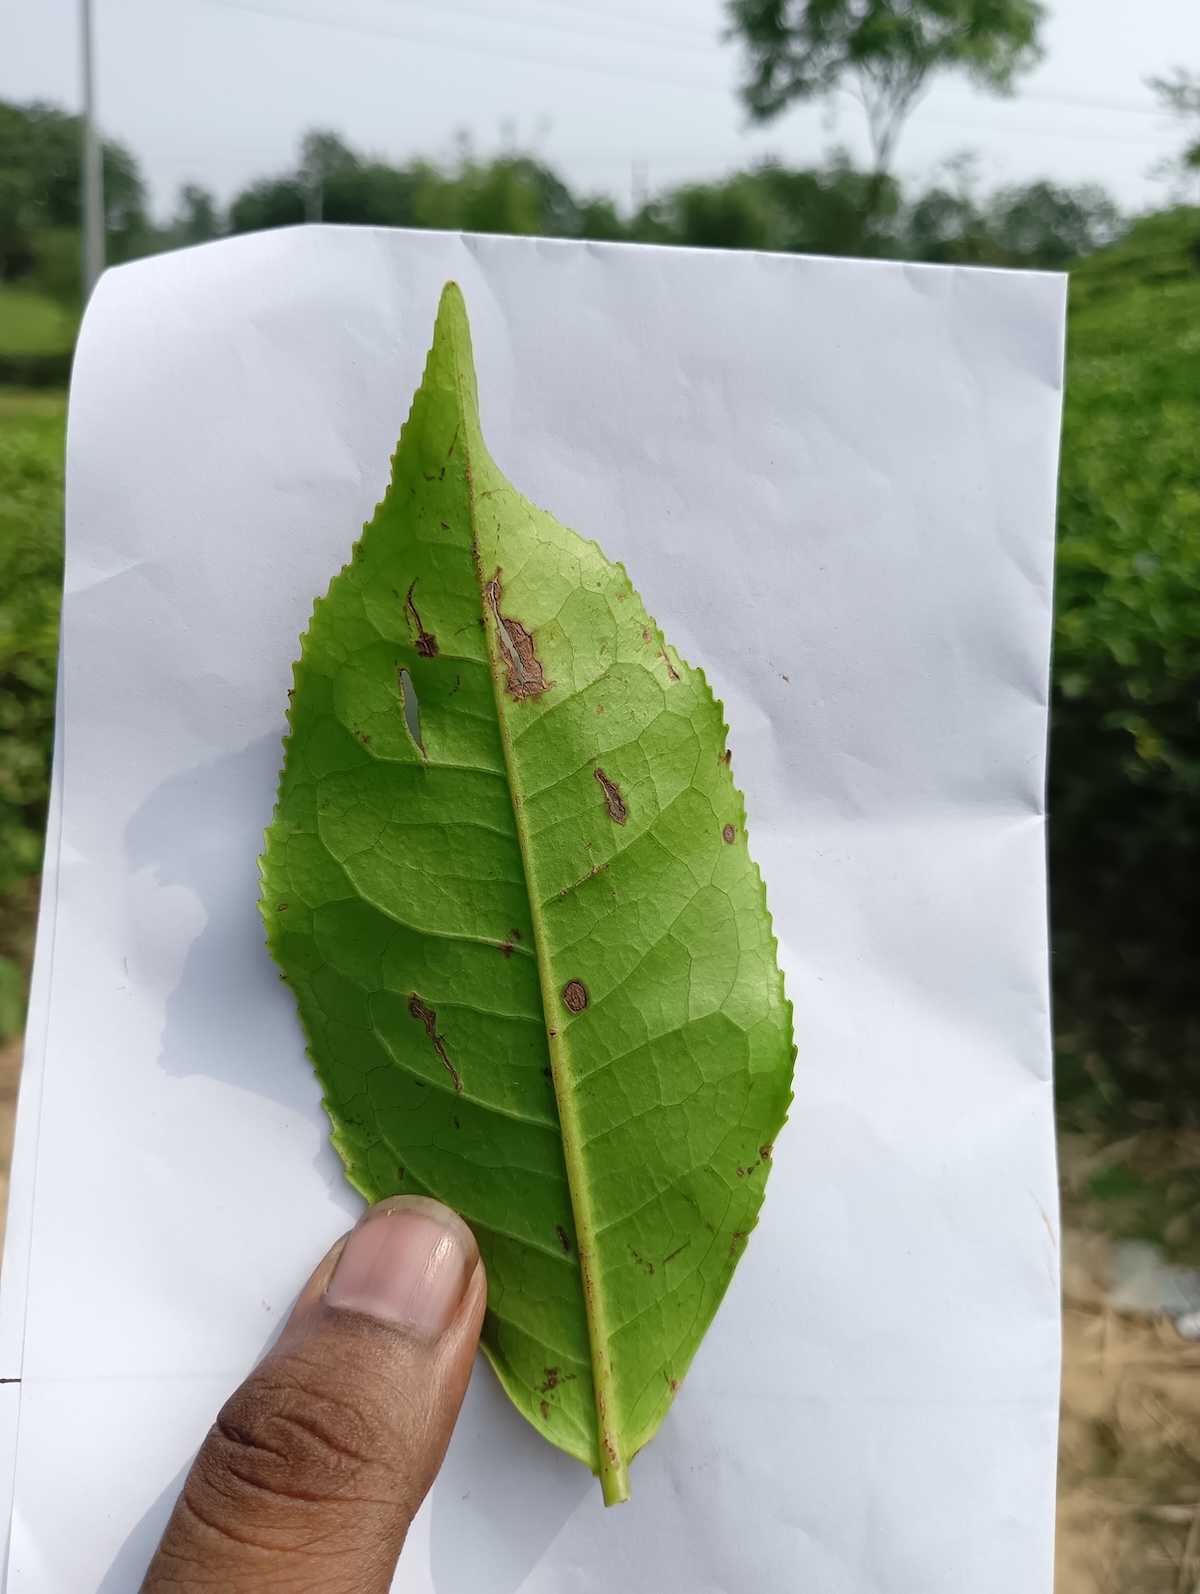
Label: Gray Blight